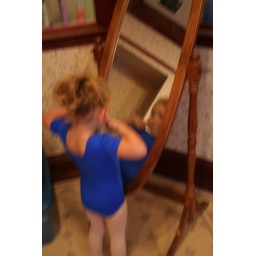
monkey in the mirror